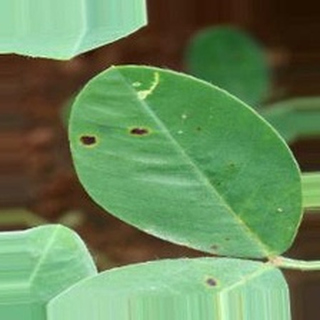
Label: groundnut_early_leaf_spot